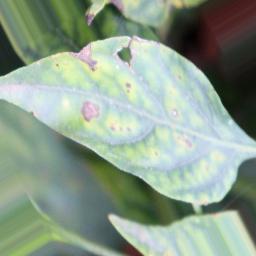
Label: cercospora